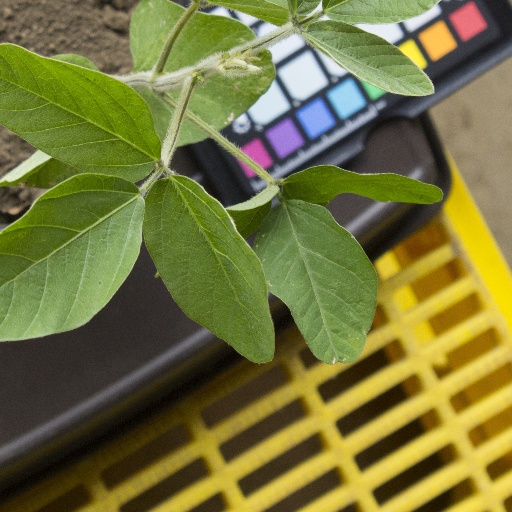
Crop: soybean